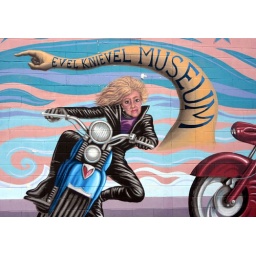
This was on the building on the oppisite side of the road as the building in &amp;quot;Graffiti in Niagara&amp;quot; pictures.